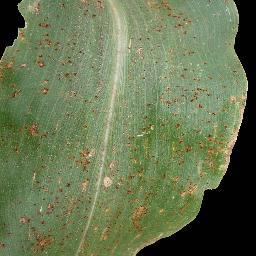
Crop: corn
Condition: (maize)_common_rust